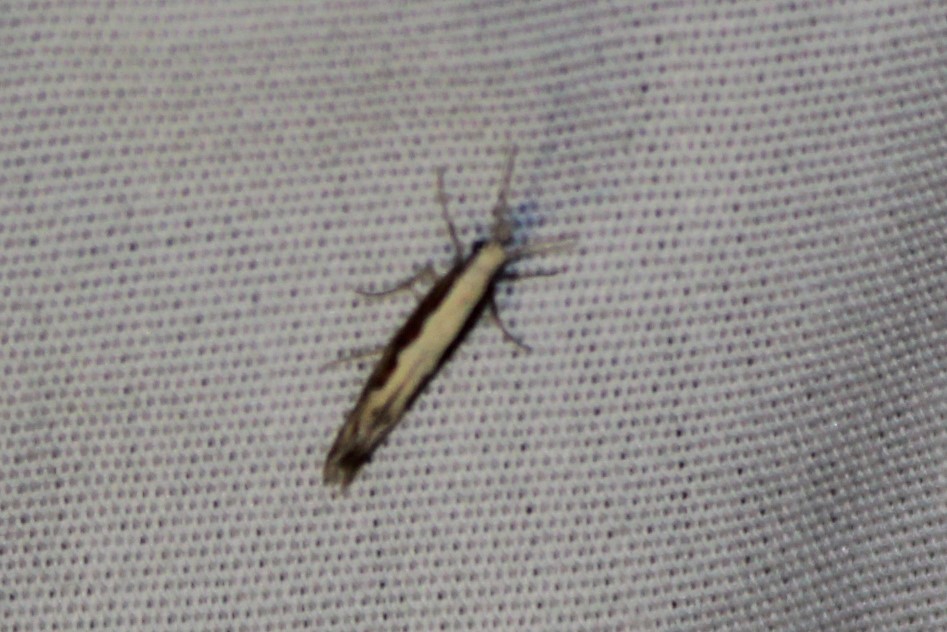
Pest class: diamondback_moth